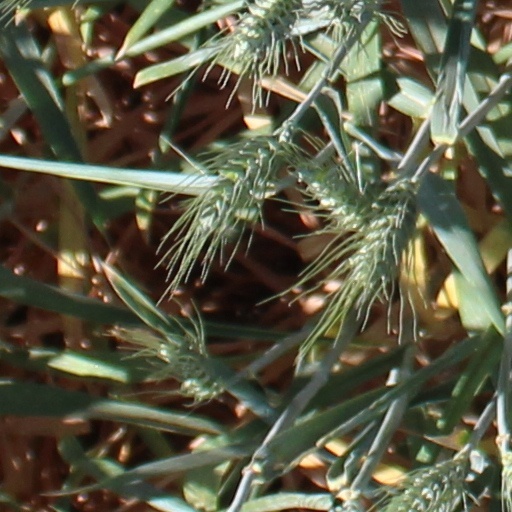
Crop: wheat